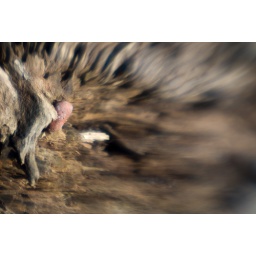
A found rock in driftwood. Lensbaby Composer, plastic optic, f/4.